Armenian genocide denial

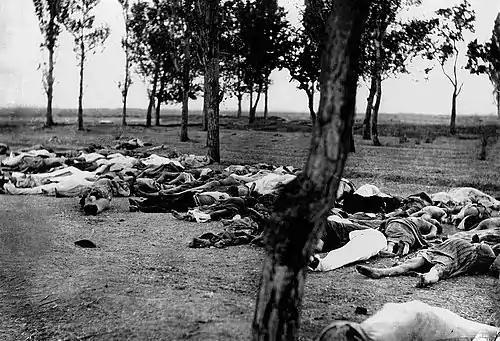
The corpses of Armenians beside a road, a common sight along deportation routes

In mid-April, after Ottoman leaders had decided to commit genocide, Armenians barricaded themselves in the eastern city of Van. The defense of Van served as a pretext for anti-Armenian actions at the time and remains a crucial element in works that seek to deny or justify the genocide. On 24 April, hundreds of Armenian intellectuals were arrested in Constantinople. Systematic deportation of Armenians began, given a cover of legitimacy by the 27 May deportation law. The Special Organization guarded the deportation convoys consisting mostly of women, children, and the elderly who were subject to systematic rape and massacres. Their destination was the Syrian Desert, where those who survived the death marches were left to die of starvation or disease in makeshift camps. Deportation was only carried out in the areas away from active fighting; near the front lines, Armenians were massacred outright. The leaders of the CUP ordered the deportations, with interior minister Talat Pasha, aware that he was sending the Armenians to their deaths, taking a leading role. In a cable dated 13 July 1915, Talat stated that "the aim of the Armenian deportations is the final solution of the Armenian Question."